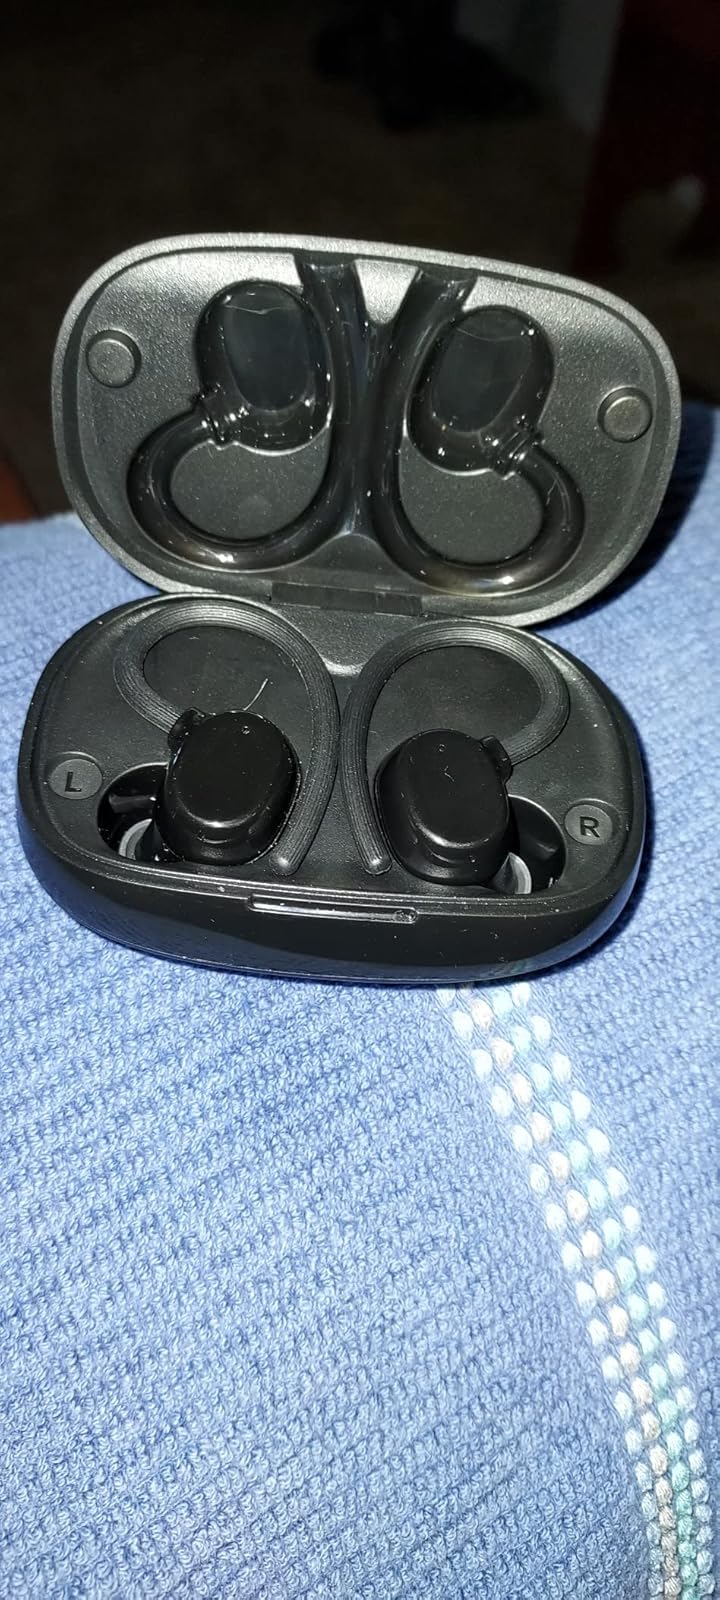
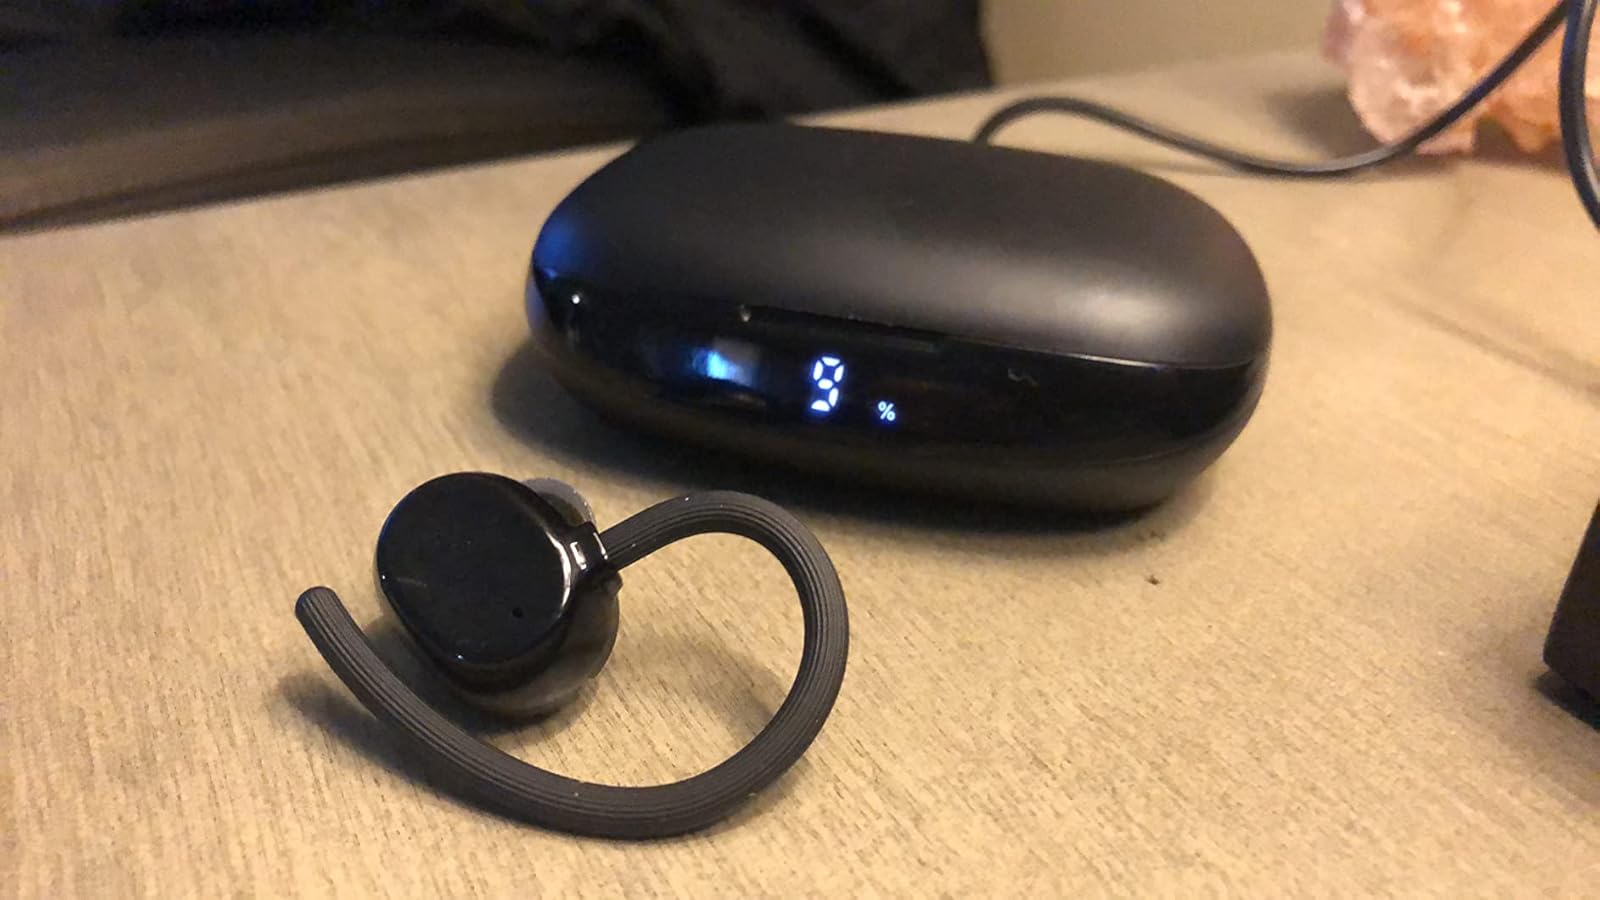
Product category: earbuds
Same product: yes